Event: Nepal Earthquake
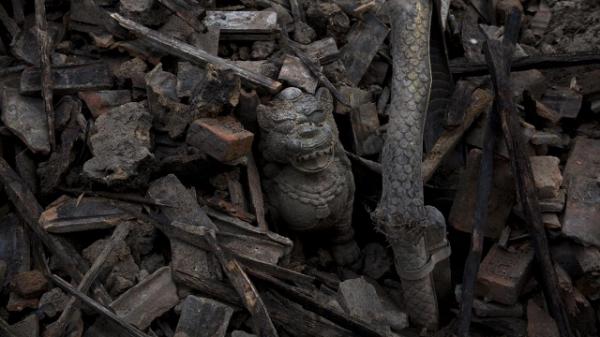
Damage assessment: damage